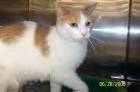
Label: cat